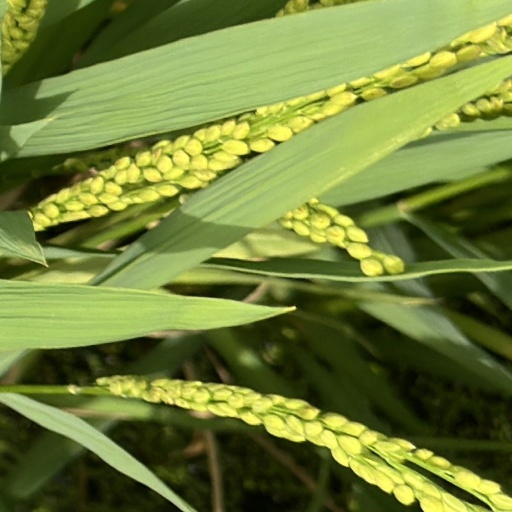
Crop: rice